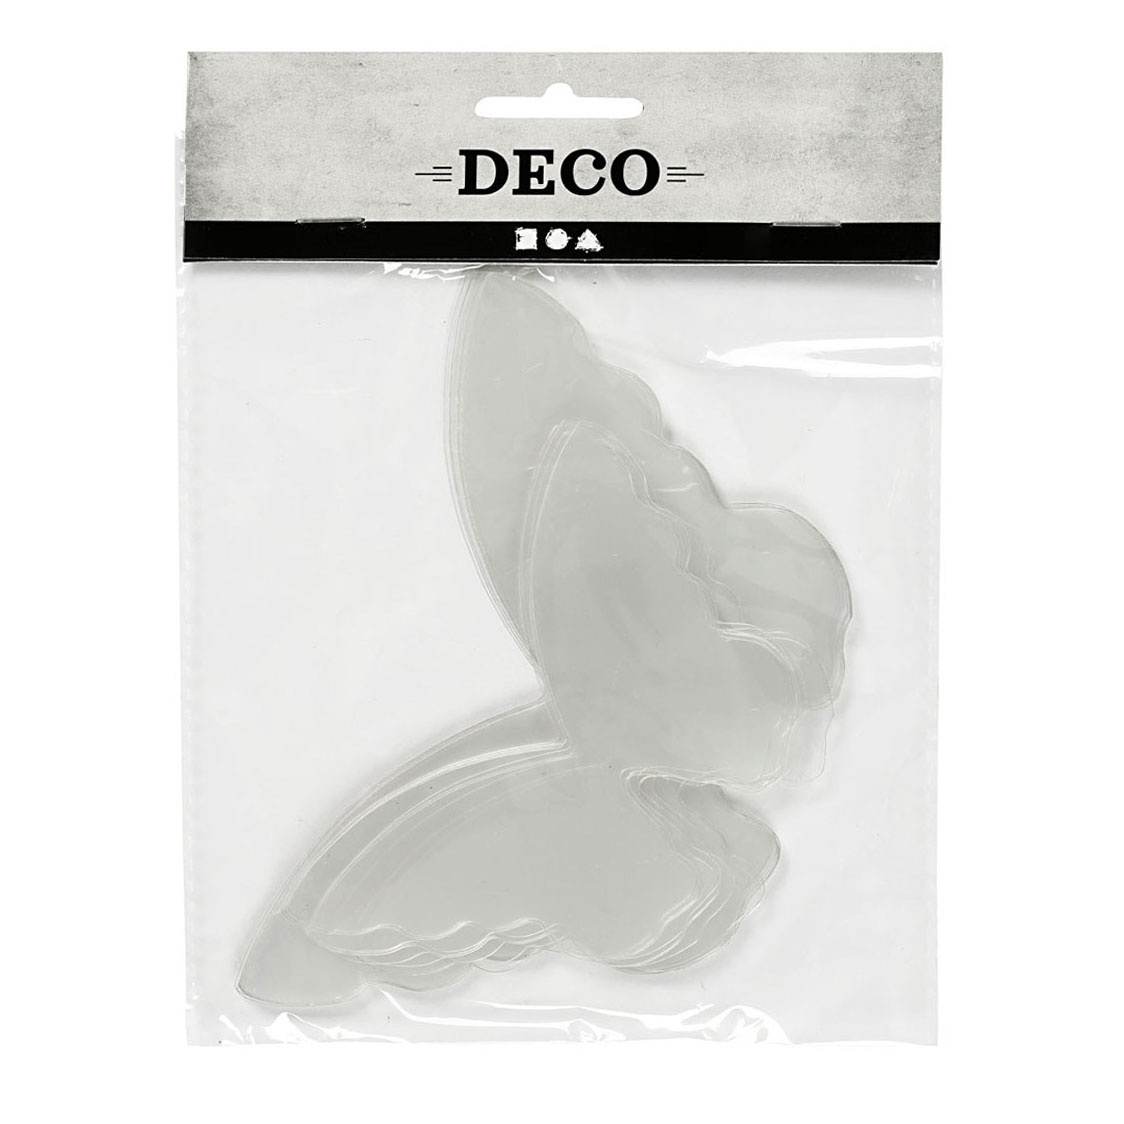
Vlindervleugels Folie, 16x19,5cm
Gemaakt van hard folie. Afmetingen: 16 x 19,5 centimeter.
Brand: Creativ Company
Category: Arts & Entertainment > Hobbies & Creative Arts > Arts & Crafts > Art & Crafting Materials > Filling & Padding Material > Filling Pellets